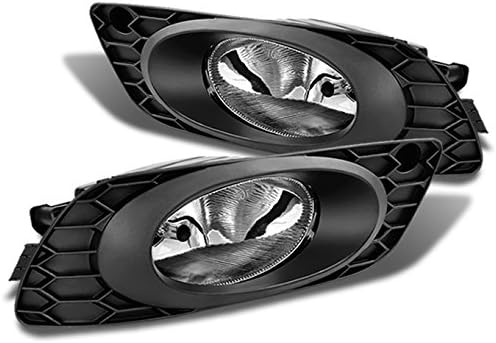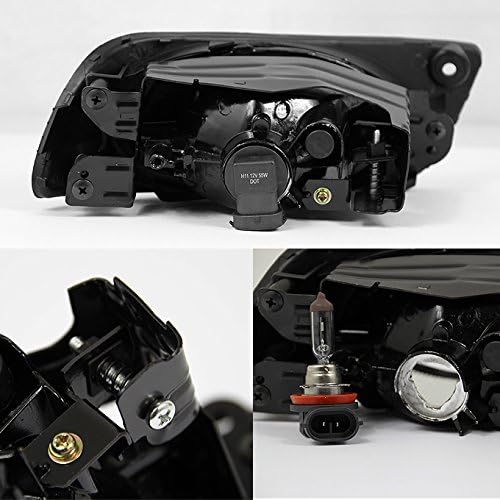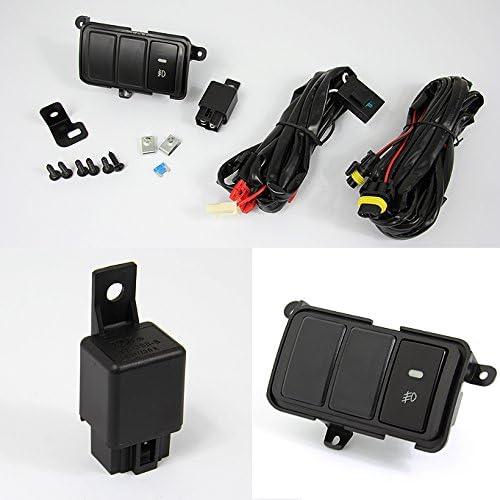
AKKON - For Honda Civic Sedan JDM Bumper Driving Fog Lights Clear Driver/Passenger Lamps with Switch/Bulbs
Category: Automotive
This is a 100% brand new Fog Light Assemblies Replacement Assembly in Polished Chrome Housing With Crystal Clear LensCompatible With:2012 Honda Civic 4Dr Sedan All Models***NOT COMPATIBLE WITH 2DR COUPE MODEL***
Features: 100% Brand New in Box With Customized Packaging, Never Been Installed Before | Comes in a Pair, Which Means Included Left Side (Driver Side) & Right Side (Passenger Side) | Can Add Visibility Crucial in Navigation Poor Weather Conditions, Including Rain And Snow, as Well as Dense Fog. | Special Housing is Resistant to Water, Impact, And Corrosion, Long Lasting And Durable | Precision Optics Provide a Highly Controlled Light Pattern To Enhance Visibility